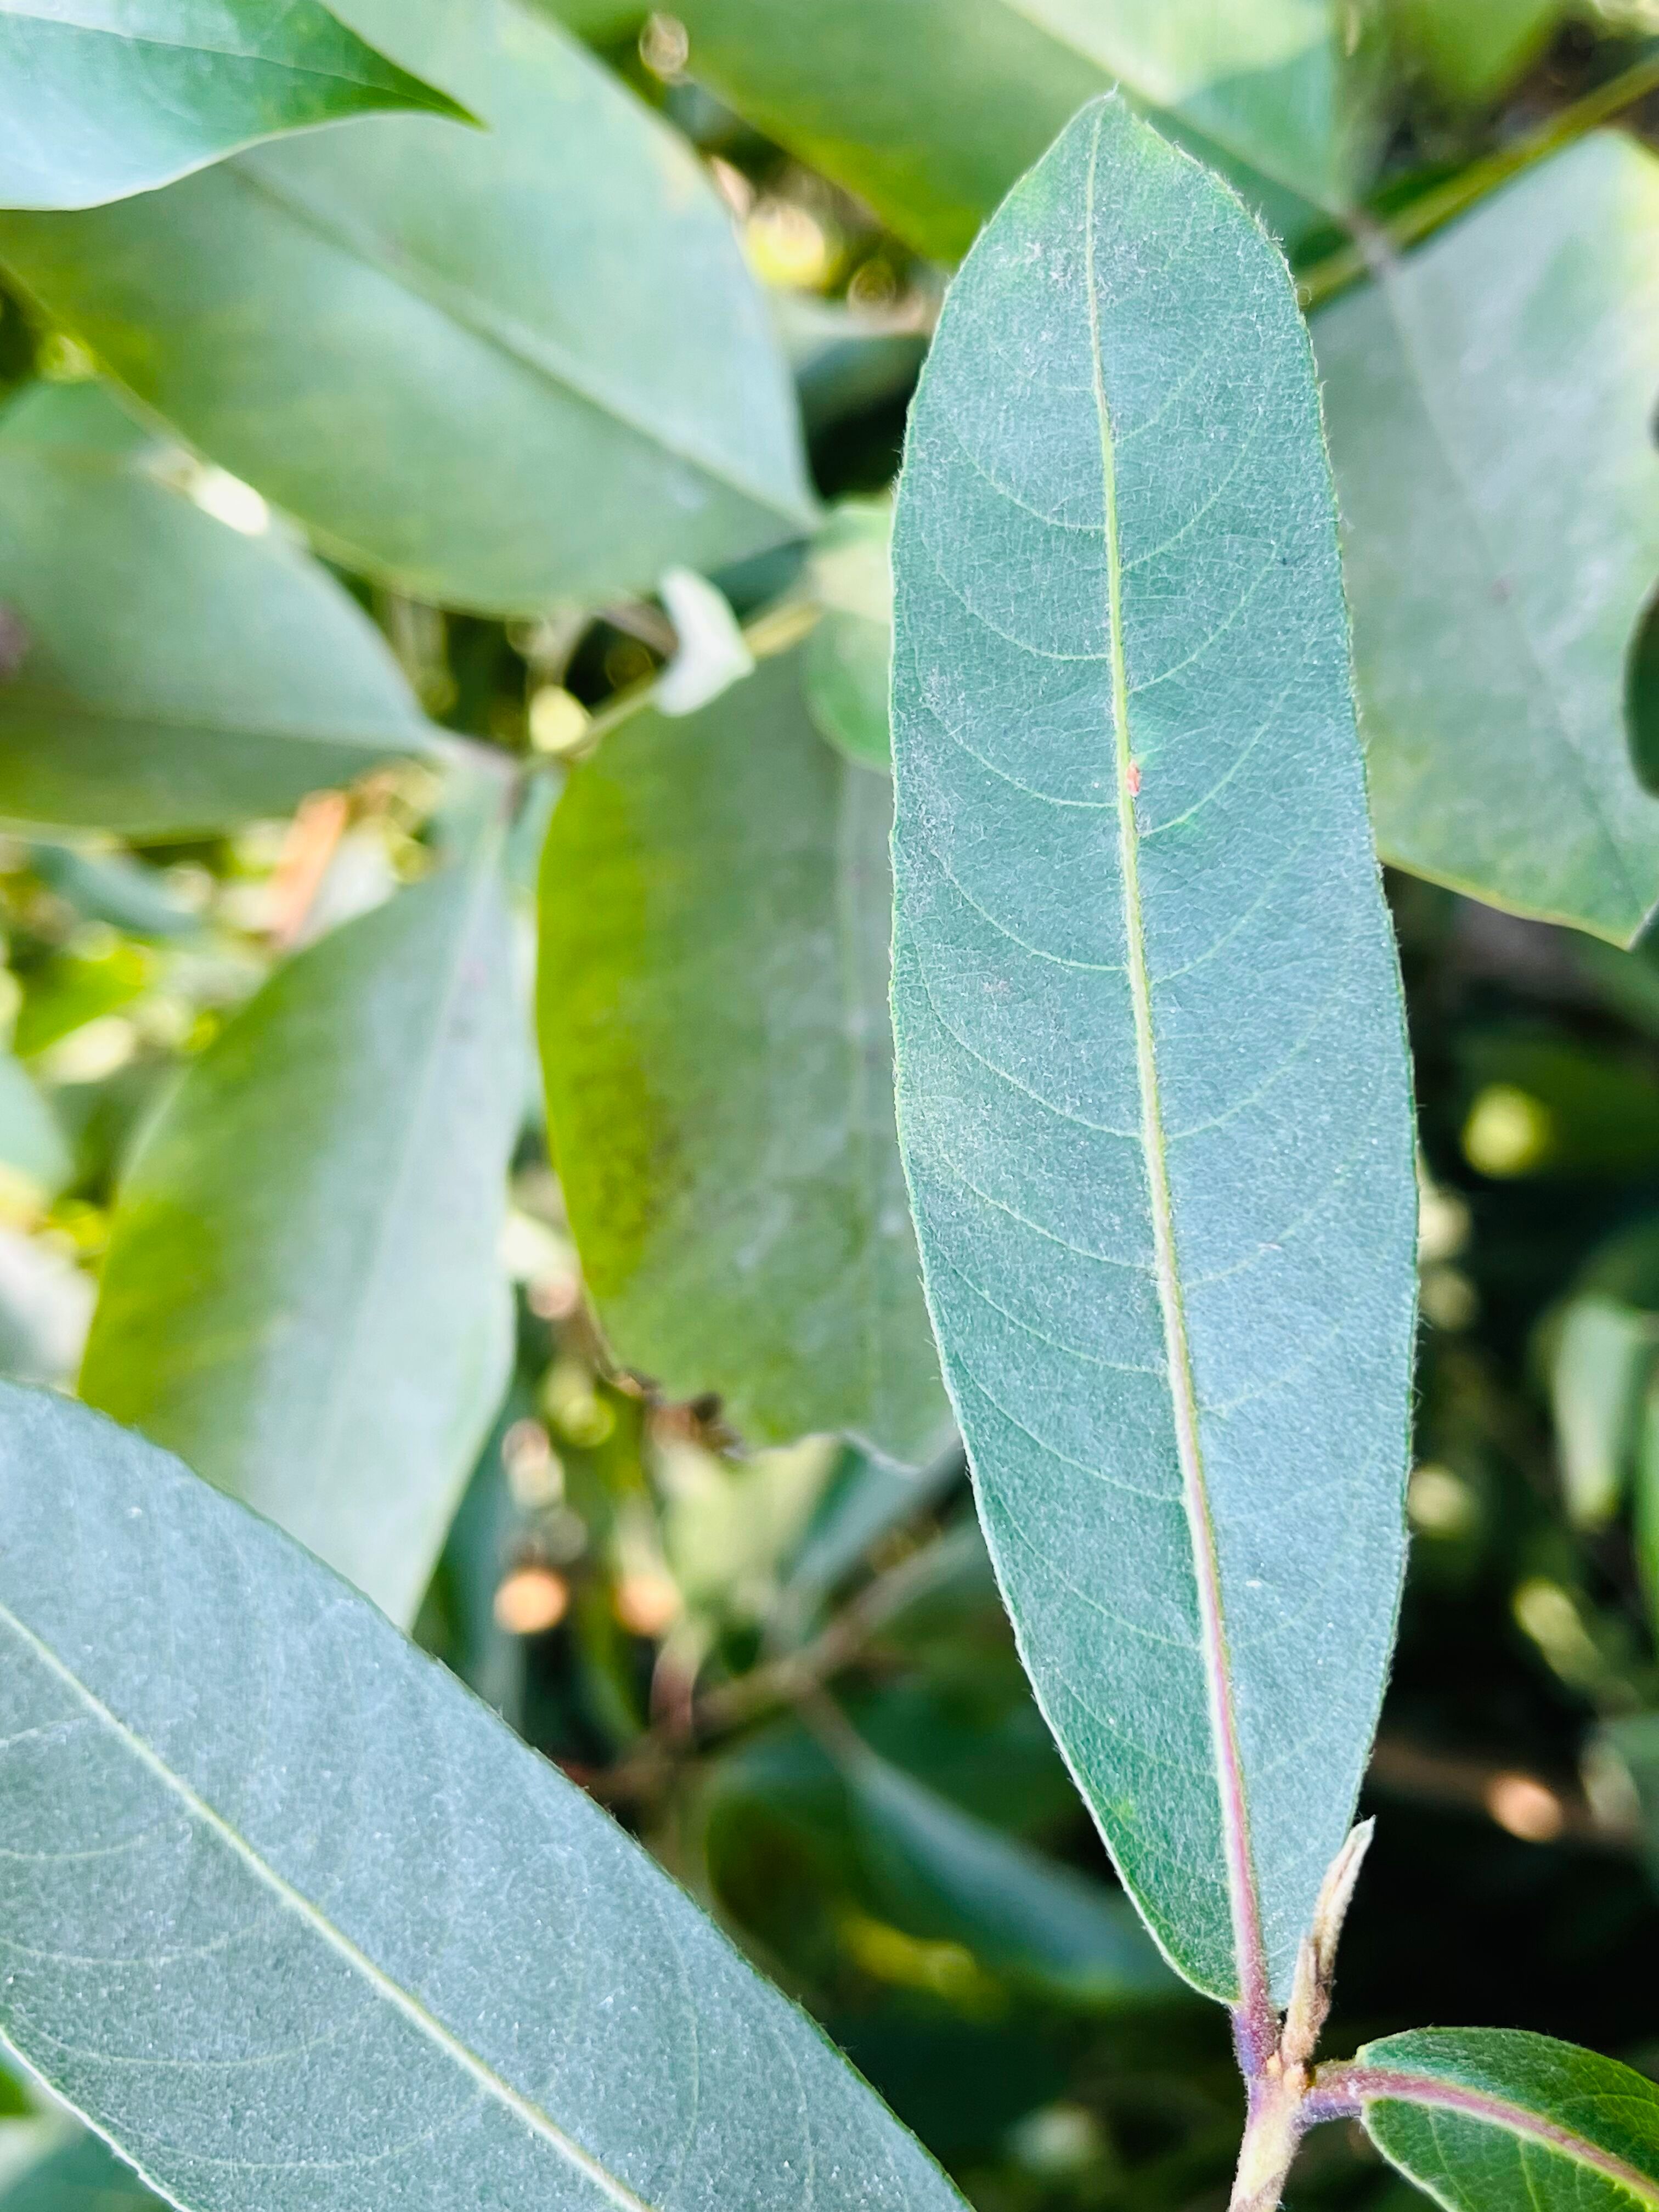
Plant species: terminalia-arjuna